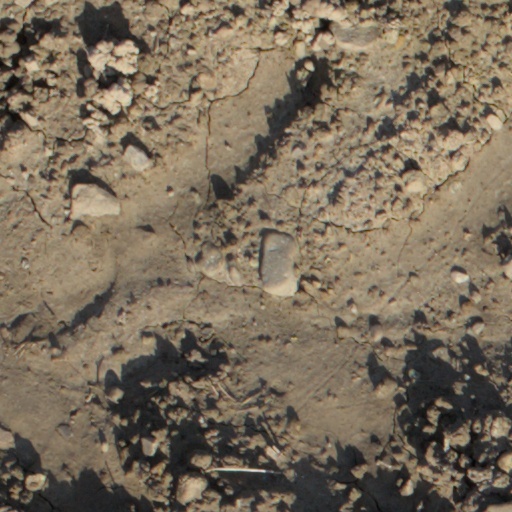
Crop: wheat